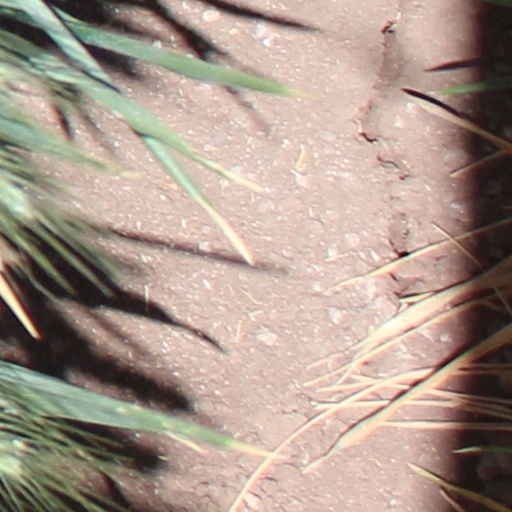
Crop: wheat